West Indian cricket team in Australia and New Zealand in 1930–31

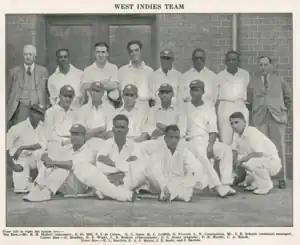
The West Indies team in Melbourne in 1930.

The West Indies cricket team toured New Zealand and Australia from November 1930 to March 1931 and played a five-match Test series against the Australia national cricket team. Australia won the series 4–1. Australia were captained by Bill Woodfull, while the West Indies were coached by Jackie Grant. In addition, the West Indians played nine first-class matches against Australian state teams and, in November, one match in New Zealand against Wellington.